Sir Henry St John-Mildmay, 4th Baronet

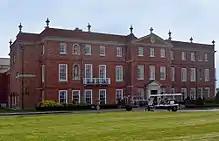
Dogmersfield Park, the St John Mildmay seat

St John-Mildmay was born on 15 April 1787. He was the son of Sir Henry St John-Mildmay, 3rd Baronet of Dogmersfield Park and Jane Mildmay, the daughter and co-heiress of Carew Mildmay of Shawford House, Hampshire.